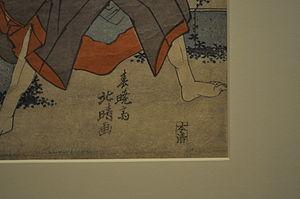
L'acteur Nakamura Shikan II en Satake Shinjūrō est le titre d'une estampe ukiyo-e de Shungyōsai Hokusei. Elle représente le célèbre acteur kabuki Nakamura Shikan II dans le rôle d'un personnage de la pièce Keisei Asoyama Sakura. L'estampe appartient à la collection permanente de la galerie d'art du Japon du Musée royal de l'Ontario au Canada.